Edward H. Hurst

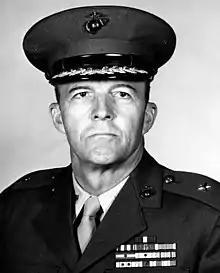
BG Edward H. Hurst, USMC

Edward Hunter Hurst (December 18, 1916 – September 6, 1997) was a highly decorated officer of the United States Marine Corps with the rank of brigadier general. He is the recipient of the Navy Cross, the United States military's second-highest decoration awarded for valor in combat. He completed his career as director of Marine Corps Landing Force Development Center Quantico in 1968.